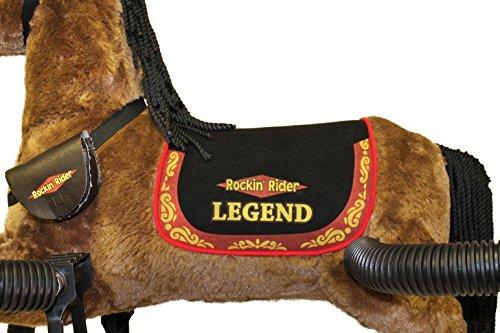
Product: Rockin' Rider Legend Animated Plush Spring Horse
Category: Toys & Games | Tricycles, Scooters & Wagons | Ride-On Toys & Accessories
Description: Motion-activated galloping sounds, Brush, and pouch.
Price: $182.37
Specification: ProductDimensions:12.5x38.1x23inches|ItemWeight:23pounds|ShippingWeight:24.9pounds(Viewshippingratesandpolicies)|DomesticShipping:ItemcanbeshippedwithinU.S.|InternationalShipping:ThisitemcanbeshippedtoselectcountriesoutsideoftheU.S.LearnMore|ASIN:B000OWDVYG|Itemmodelnumber:1-80054M|Manufacturerrecommendedage:24months-6years